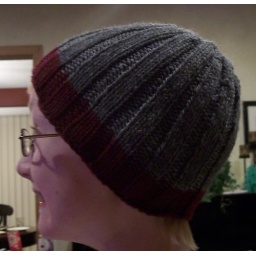
Eric up close in gray hat w burgundy stripe